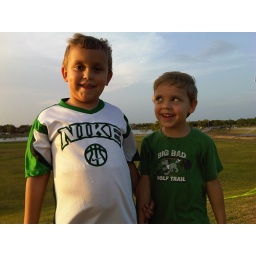
Colby and Dylan playing on the hill at Crenshaw Park near our house in July 2009. Colby is 6 and Dylan is 3.